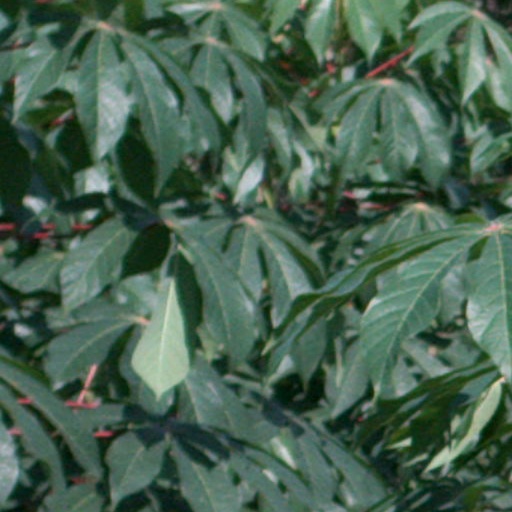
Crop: cassava